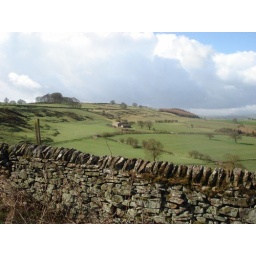
Used to train around all these hills for the fell and cross country races